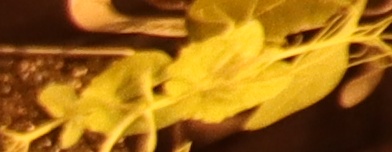
Label: Field Pea